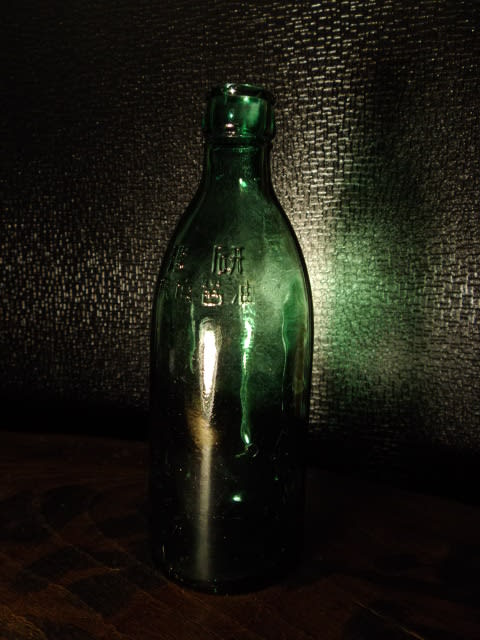
Label: glass